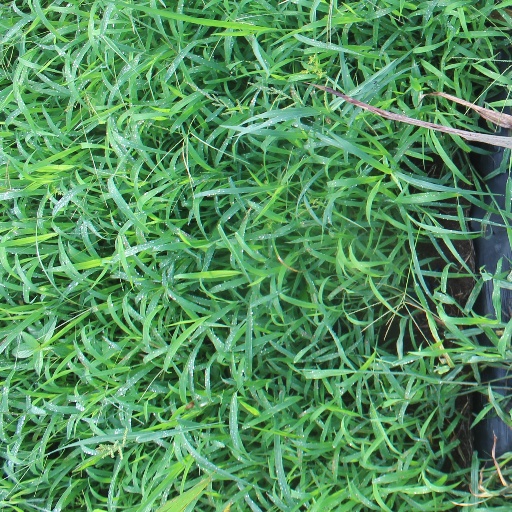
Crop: sorghum